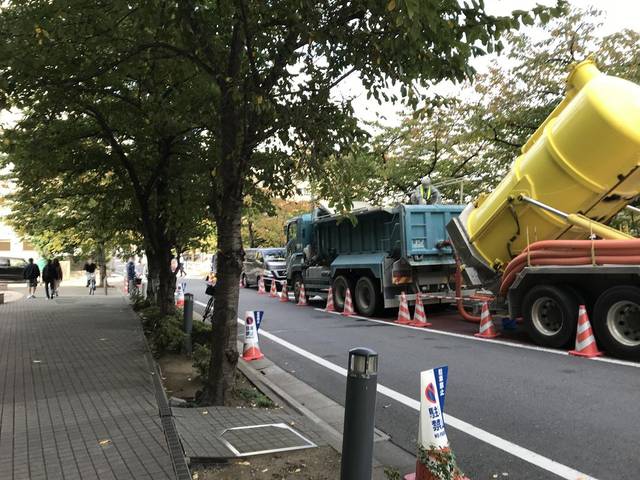
Region: Japan
Coordinates: 35.632, 139.712